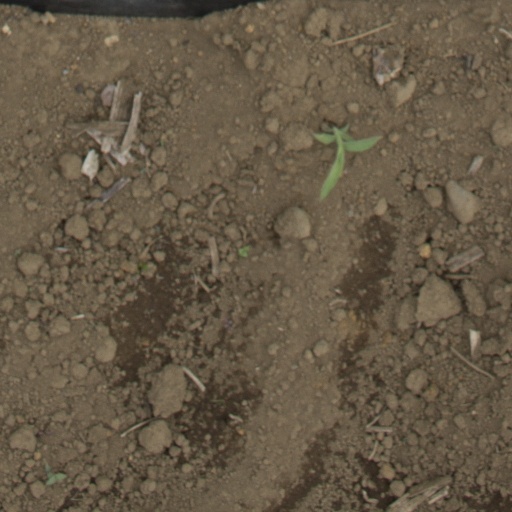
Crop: Jerusalem artichoke